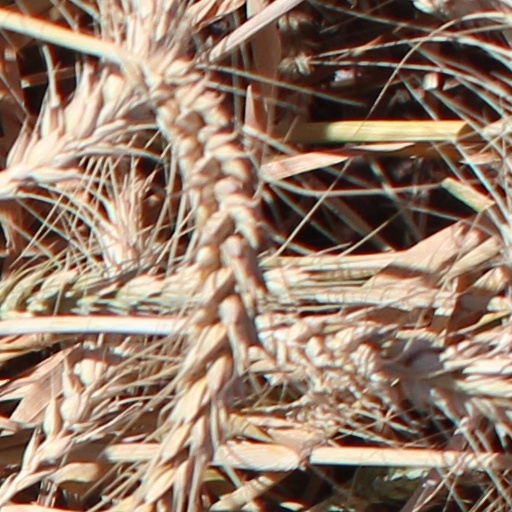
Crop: wheat